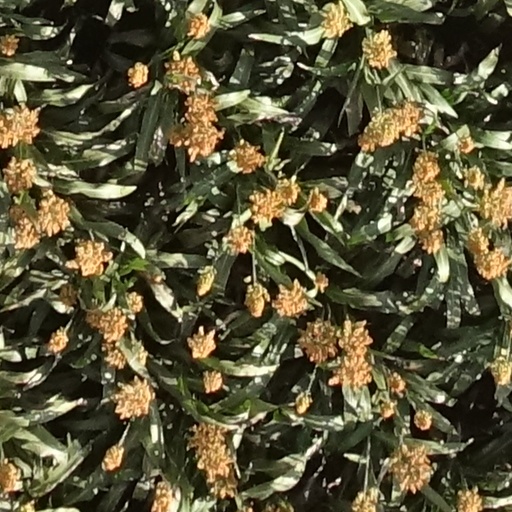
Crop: sorghum